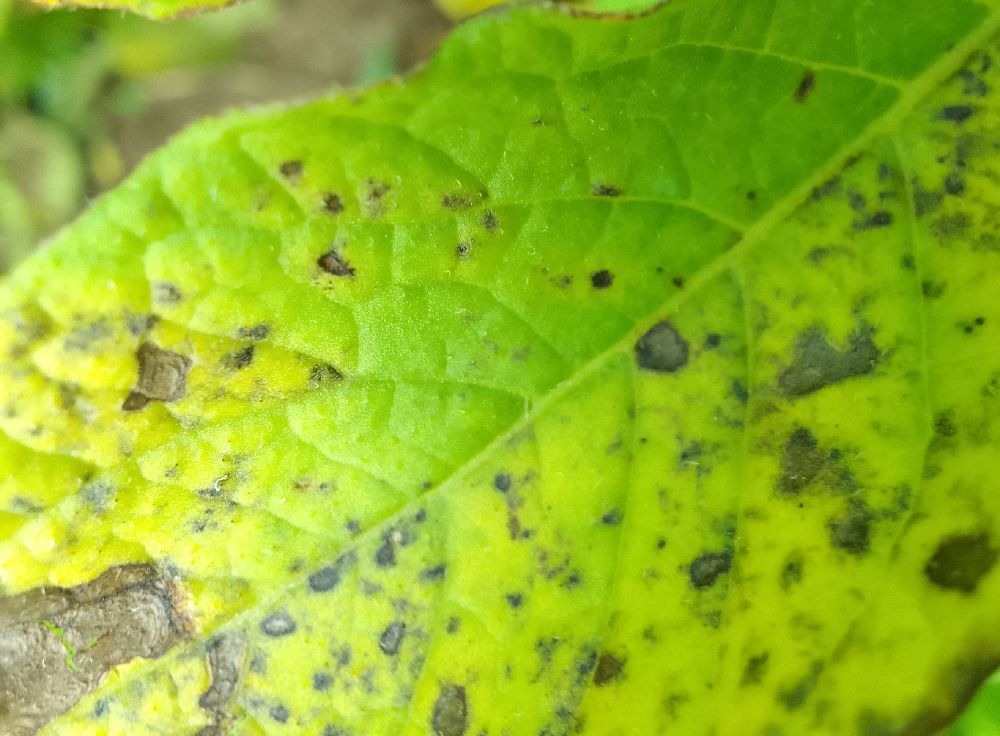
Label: Early blight